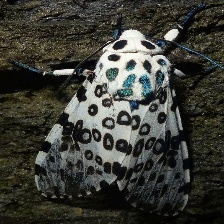
Species: GIANT LEOPARD MOTH